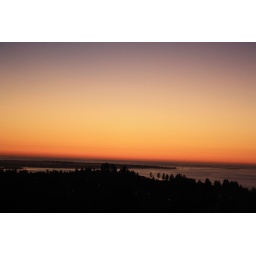
taken in astoria of the astoria bridge and/or the columbia river